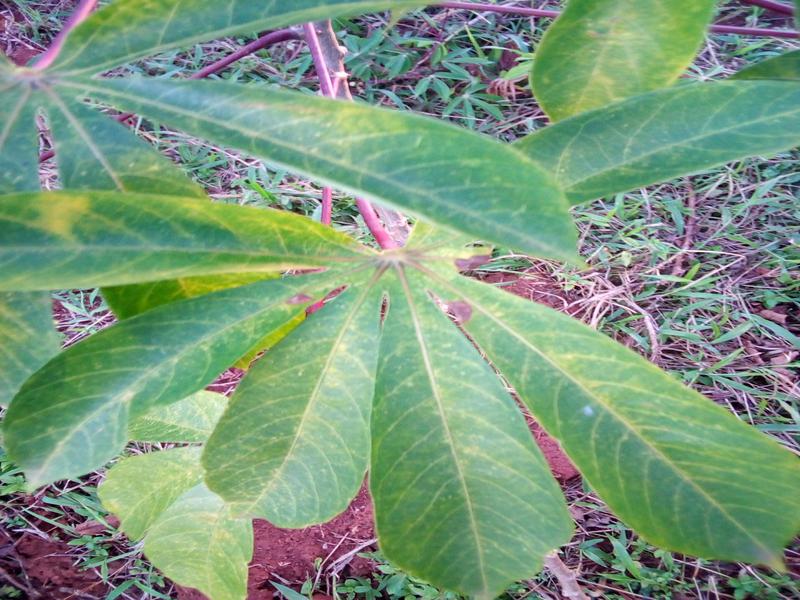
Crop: cassava
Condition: healthy